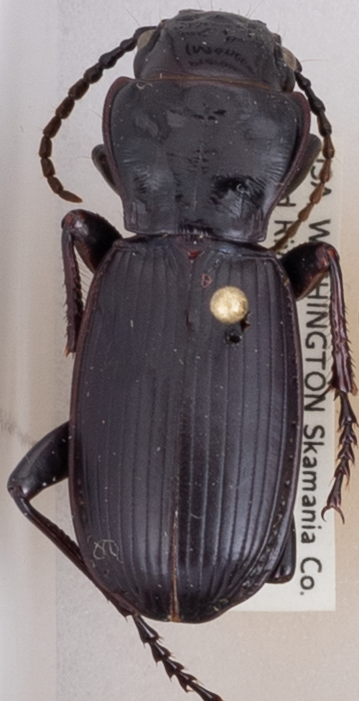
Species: Pterostichus lama
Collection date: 2018-05-08
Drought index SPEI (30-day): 0.008
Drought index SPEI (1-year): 0.03
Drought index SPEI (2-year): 0.71